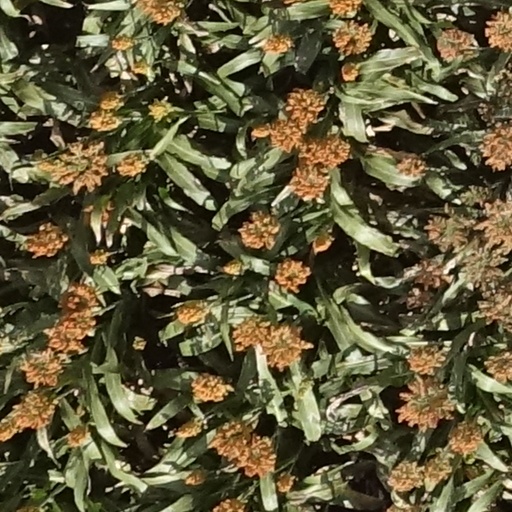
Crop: sorghum